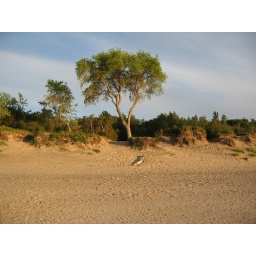
A pine tree in the Curonian spit, Kaliningrad-Koenigsberg vicinity, Russia